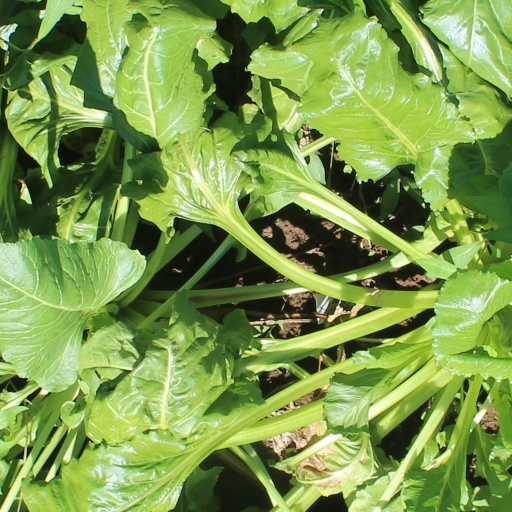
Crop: sugar beet